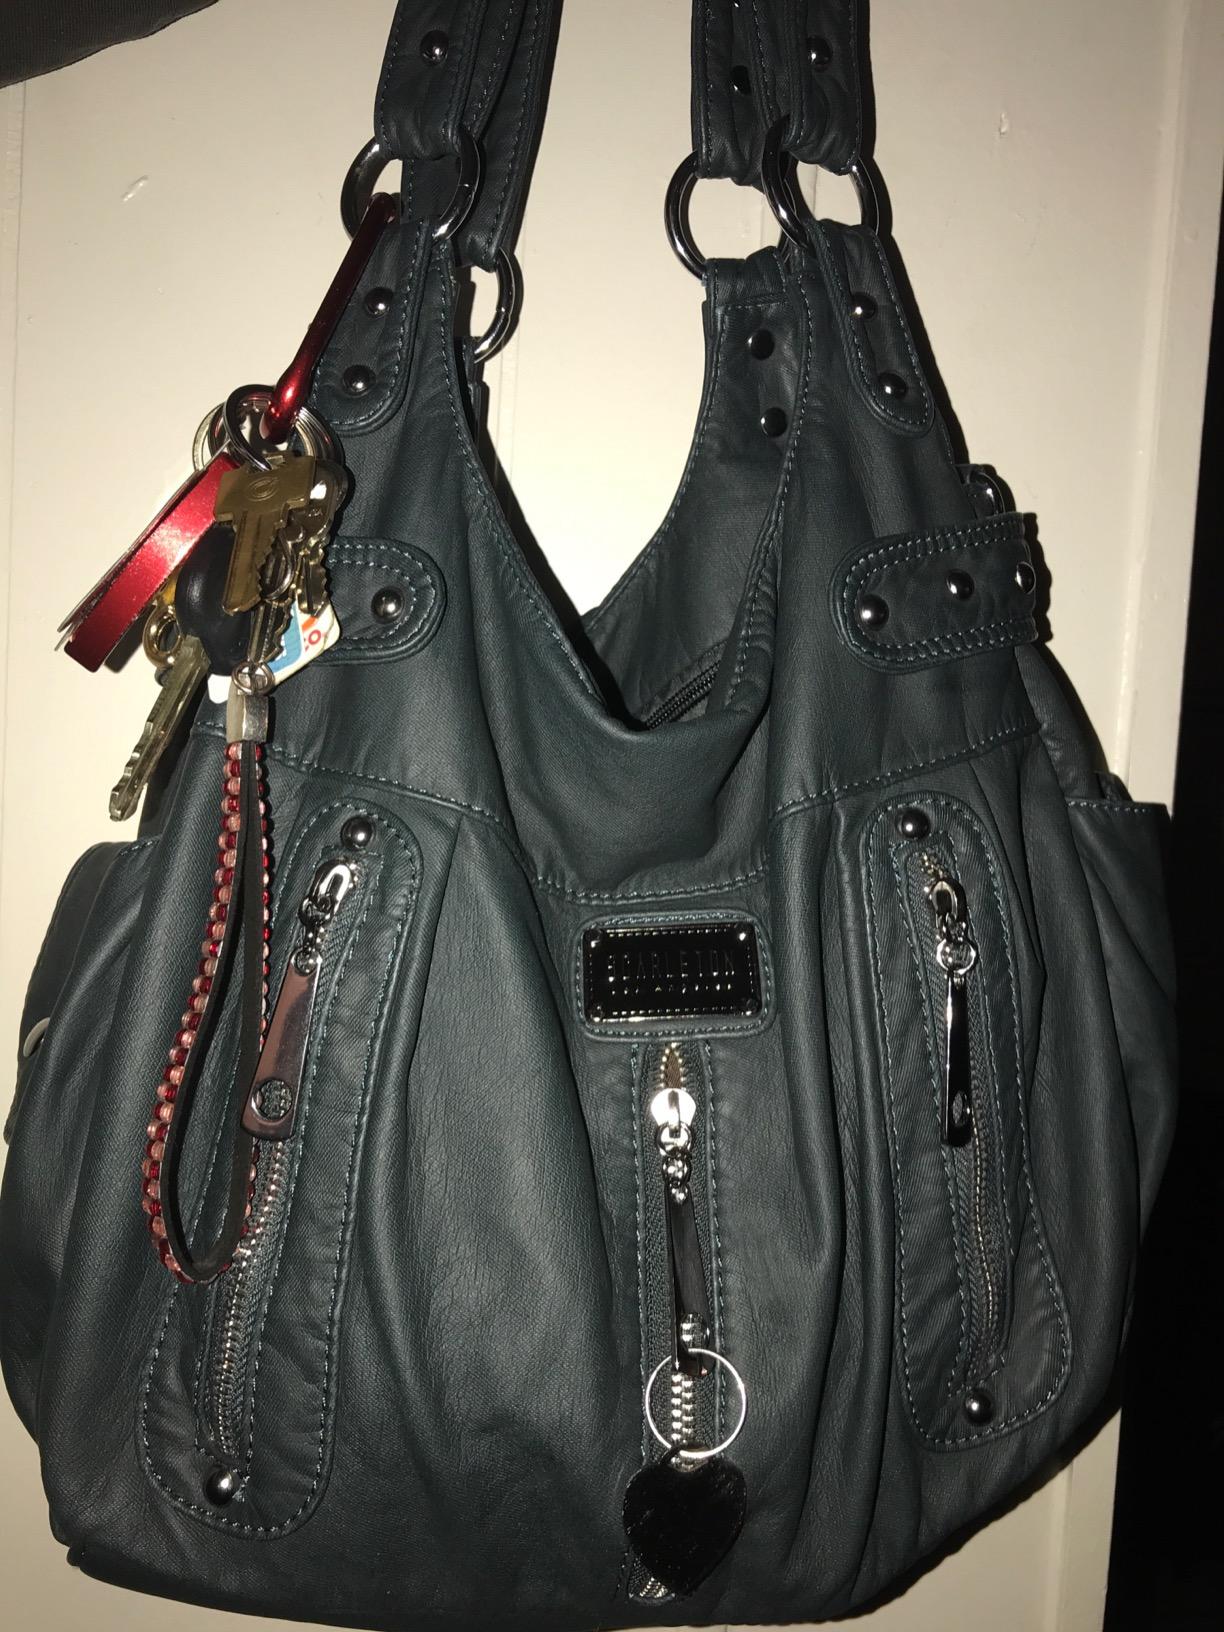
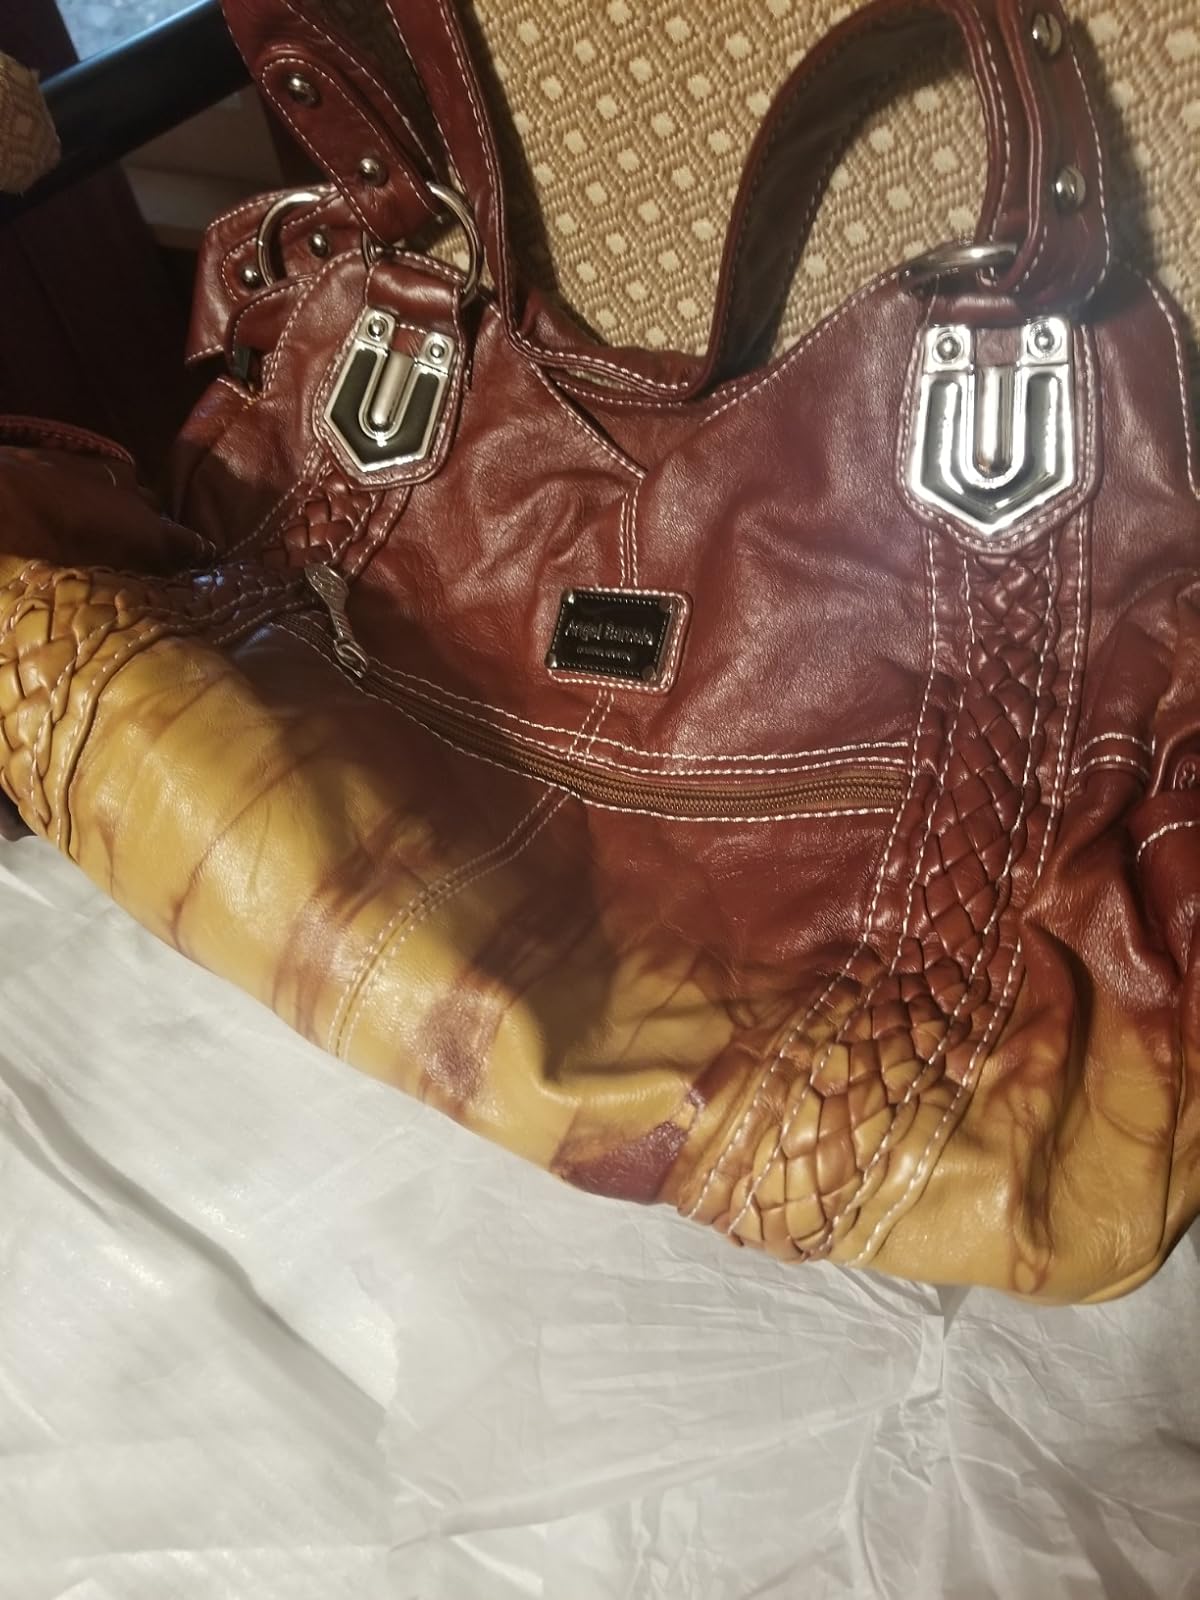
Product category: accessories_handbag
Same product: no